San Francisco

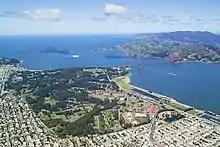
Aerial view of the Presidio of San Francisco and the Golden Gate

San Francisco is located on the West Coast of the United States, at the north end of the San Francisco Peninsula and includes significant stretches of the Pacific Ocean and San Francisco Bay within its boundaries. Several picturesque islands—Alcatraz, Treasure Island and the adjacent Yerba Buena Island, and small portions of Alameda Island, Red Rock Island, and Angel Island—are part of the city. Also included are the uninhabited Farallon Islands, offshore in the Pacific Ocean. The mainland within the city limits roughly forms a "seven-by-seven-mile square", a common local colloquialism referring to the city's shape, though its total area, including water, is nearly .